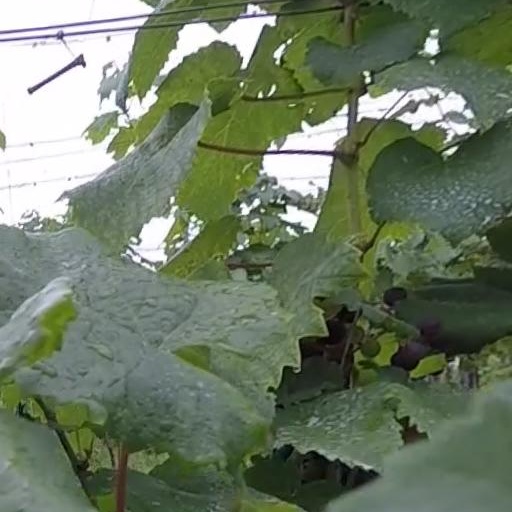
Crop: grape